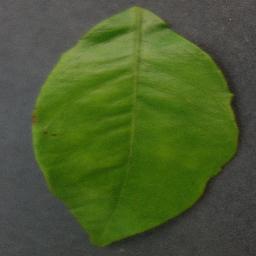
Label: Orange___Haunglongbing_(Citrus_greening)